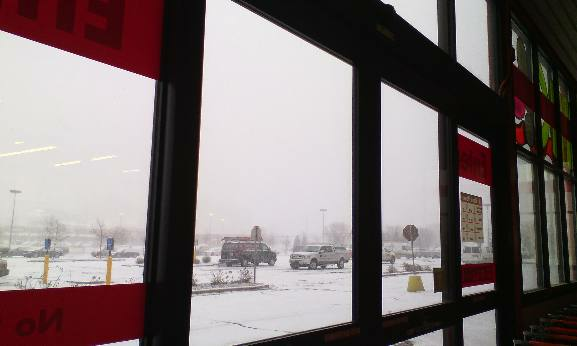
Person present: No